Xiandai Hanyu Cidian

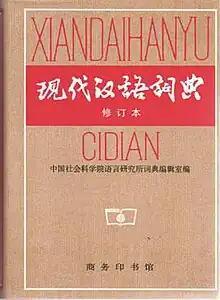
"A Dictionary of Current Chinese", Revised (1996) (Third Edition)

Xiandai Hanyu Cidian, also known as A Dictionary of Current Chinese or Contemporary Chinese Dictionary, is an important one-volume dictionary of Standard Mandarin Chinese published by the Commercial Press, now into its 7th (2016) edition. It was originally edited by Lü Shuxiang and Ding Shengshu as a reference work on modern Standard Mandarin Chinese. Compilation started in 1958 and trial editions were issued in 1960 and 1965, with a number of copies printed in 1973 for internal circulation and comments, but due to the Cultural Revolution the final draft was not completed until the end of 1977, and the first formal edition was not published until December 1978. It was the first People's Republic of China dictionary to be arranged according to Hanyu Pinyin, the phonetic standard for Standard Mandarin Chinese, with explanatory notes in simplified Chinese. The subsequent second through seventh editions were respectively published in 1983 (Reorganized Edition- now seen as the '2nd edition'), 1996 (Revised Edition- now seen as the '3rd edition'), 2002 (2002 Supplemental Edition- now seen as the '4th edition'), 2005 (5th edition), 2012 (6th edition) and 2016 (7th edition).